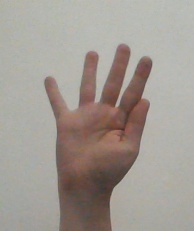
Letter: sheen